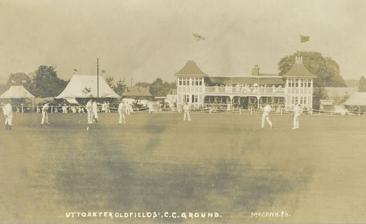
Building: Oldfields Ground
Country: United Kingdom
Year built: 1905
Oldfields Ground Ground information Location Uttoxeter , Staffordshire Coordinates 52°54′00″N 1°52′26″W / 52.9000°N 1.8738°W / 52.9000; -1.8738 Establishment 1905 (first recorded match) Team information Staffordshire (1905-1906 & 1950-1970) J Bamford's XI (1907-1909) As of 14 August 2010 Source: Ground profile Oldfields Ground is a cricket ground in Uttoxeter , Staffordshire .  The first recorded match on the ground was in 1905 , when Staffordshire played Bedfordshire in the grounds first Minor Counties Championship match. The county played a further Minor Counties match on the ground in 1906, but after that it would not be until 1950 that Staffordshire used the ground again, using it as a home venue from 1950 to 1970.  In total, the ground hosted 21 Minor Counties Championship matches, with the final Minor Counties match seeing Staffordshire play Durham . J Bamford's XI used the ground for first-class matches, the first of which was against the touring South Africans in 1907, the second was against the Marylebone Cricket Club Australian Touring Team in 1908 and the touring Australians in 1909. The last county match on the ground was the 1970 Minor Counties Championship fixture between Staffordshire and Durham. The ground is still in use and the pavilion is a listed building. References